St. Clair Flats Front and Rear Range Light

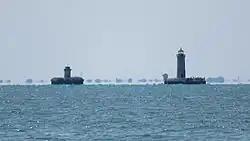
Distant view of the lighthouse structures from Harsens Island in August 2022

St. Clair Flats Front and Rear Range Light are two lighthouse structures situated off the southeastern tip of Harsens Island at Lake St. Clair.